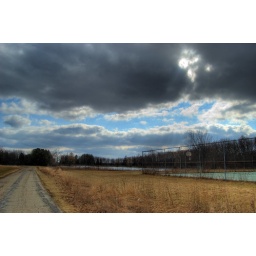
A small road running through a field near my house.